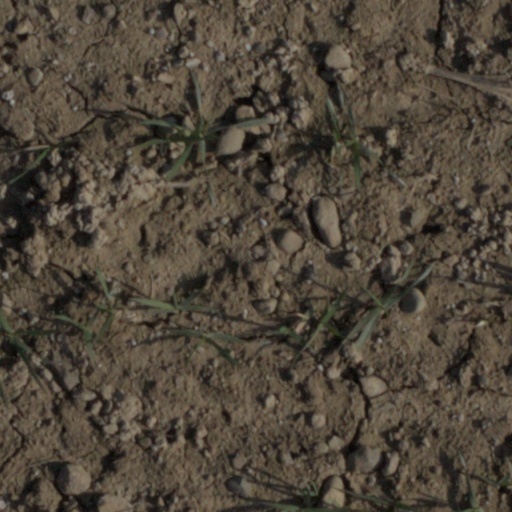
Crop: wheat